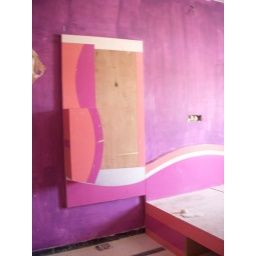
under construction.......dressing (w/o mirror :P ) ..... of children bed room..